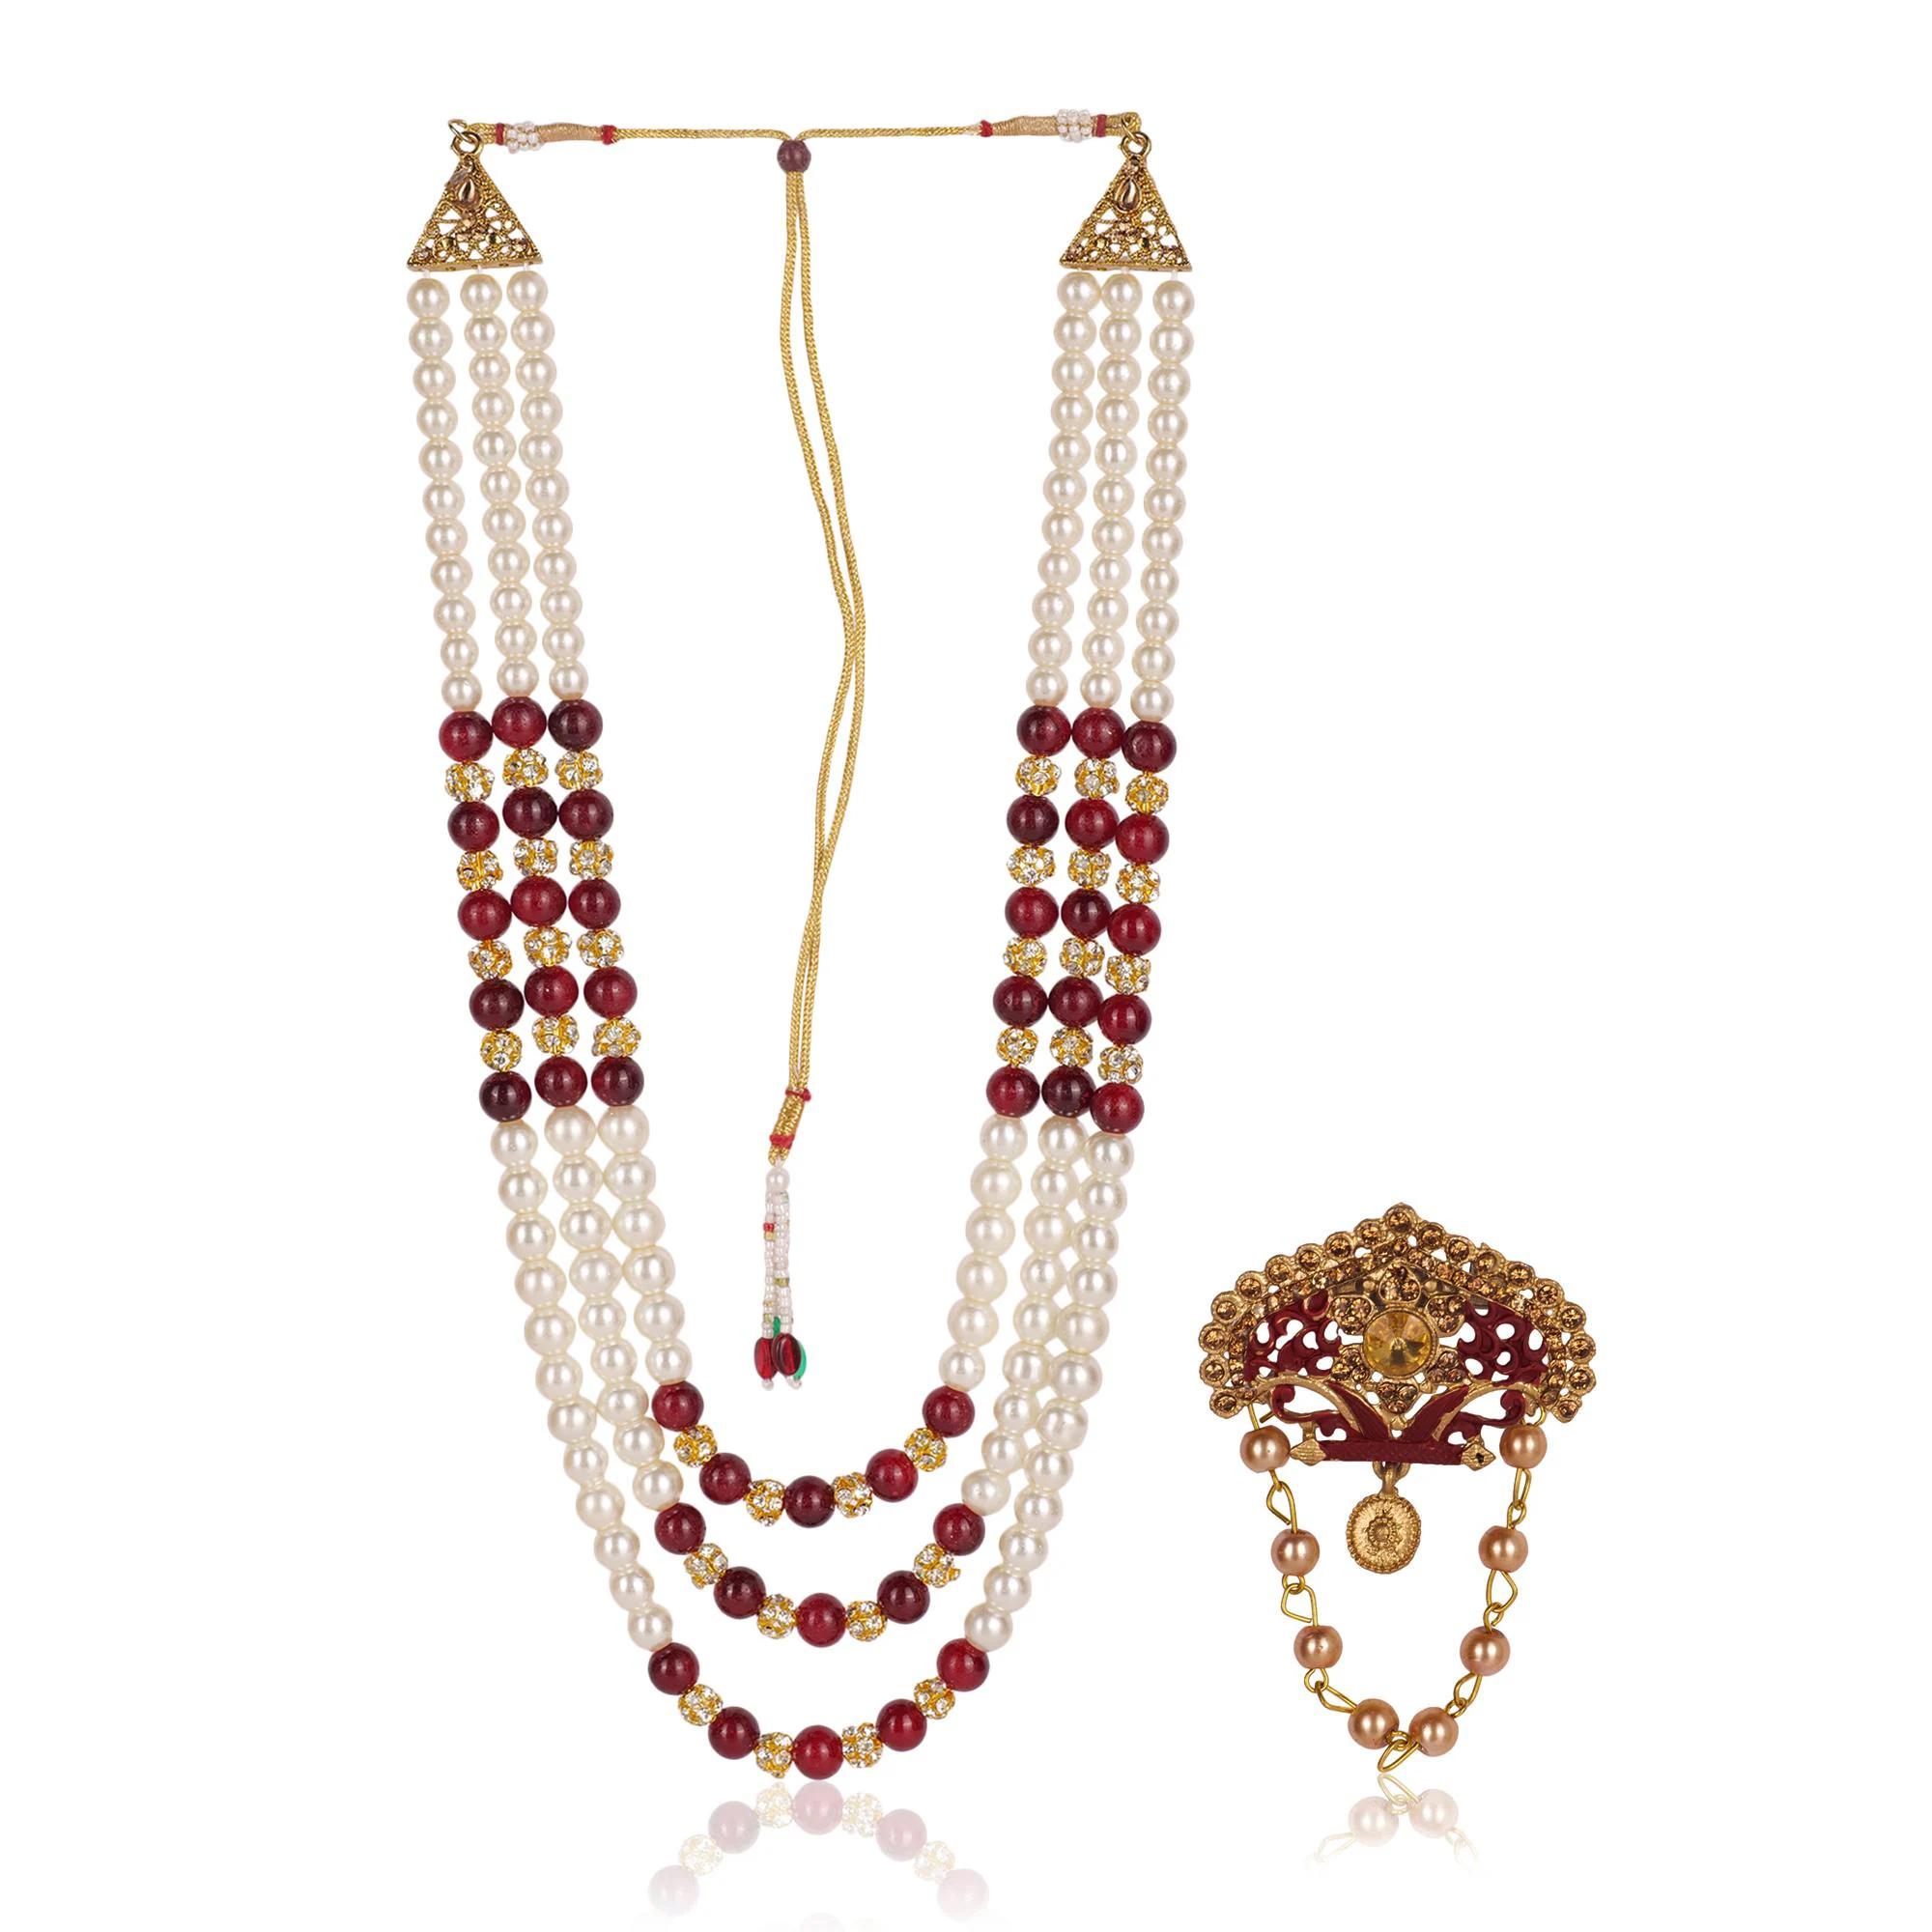
JIYANSHI FASHION: Dulha groom sherwani Necklace/Moti Mala for Men for wedding | Groom Mala and Brooch Set
Type: Chains
Brand: JIYANSHI FASHION
Price: Rs. 799
 Embrace elegance with our Sherwani Mala, a groom necklace that showcases meticulous craftsmanship for weddings. Our Dulha Moti Mala and captivating Kundan Mala are perfect additions to elevate your ensemble.
Features: COLORS : MAROON+WHITE,IDAL : MEN,TRENDING